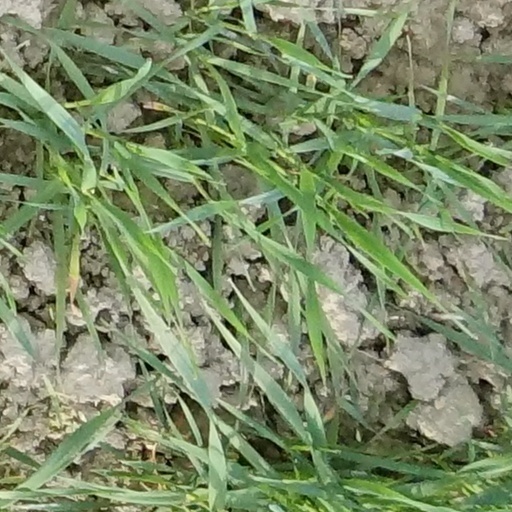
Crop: wheat